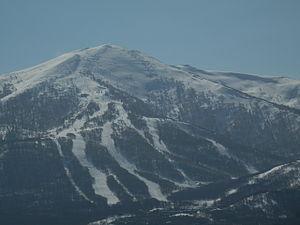
Le mont Iwanai est une montagne culminant à 1 498 m d'altitude dans les monts Hidaka en Hokkaidō au Japon.